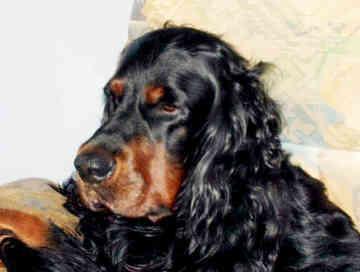
Gordon_setter